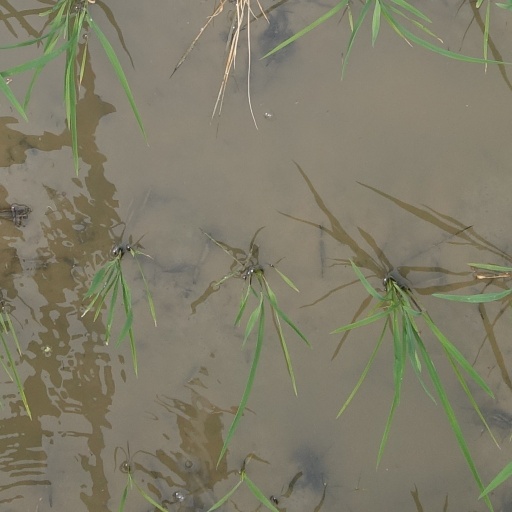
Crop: rice